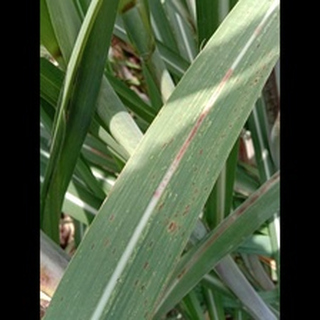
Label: sugarcane_rust